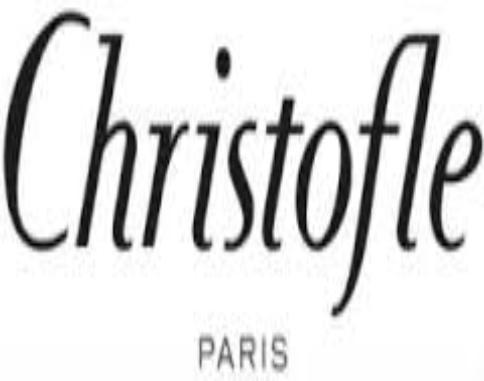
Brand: CHRISTOFLE
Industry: Necessities